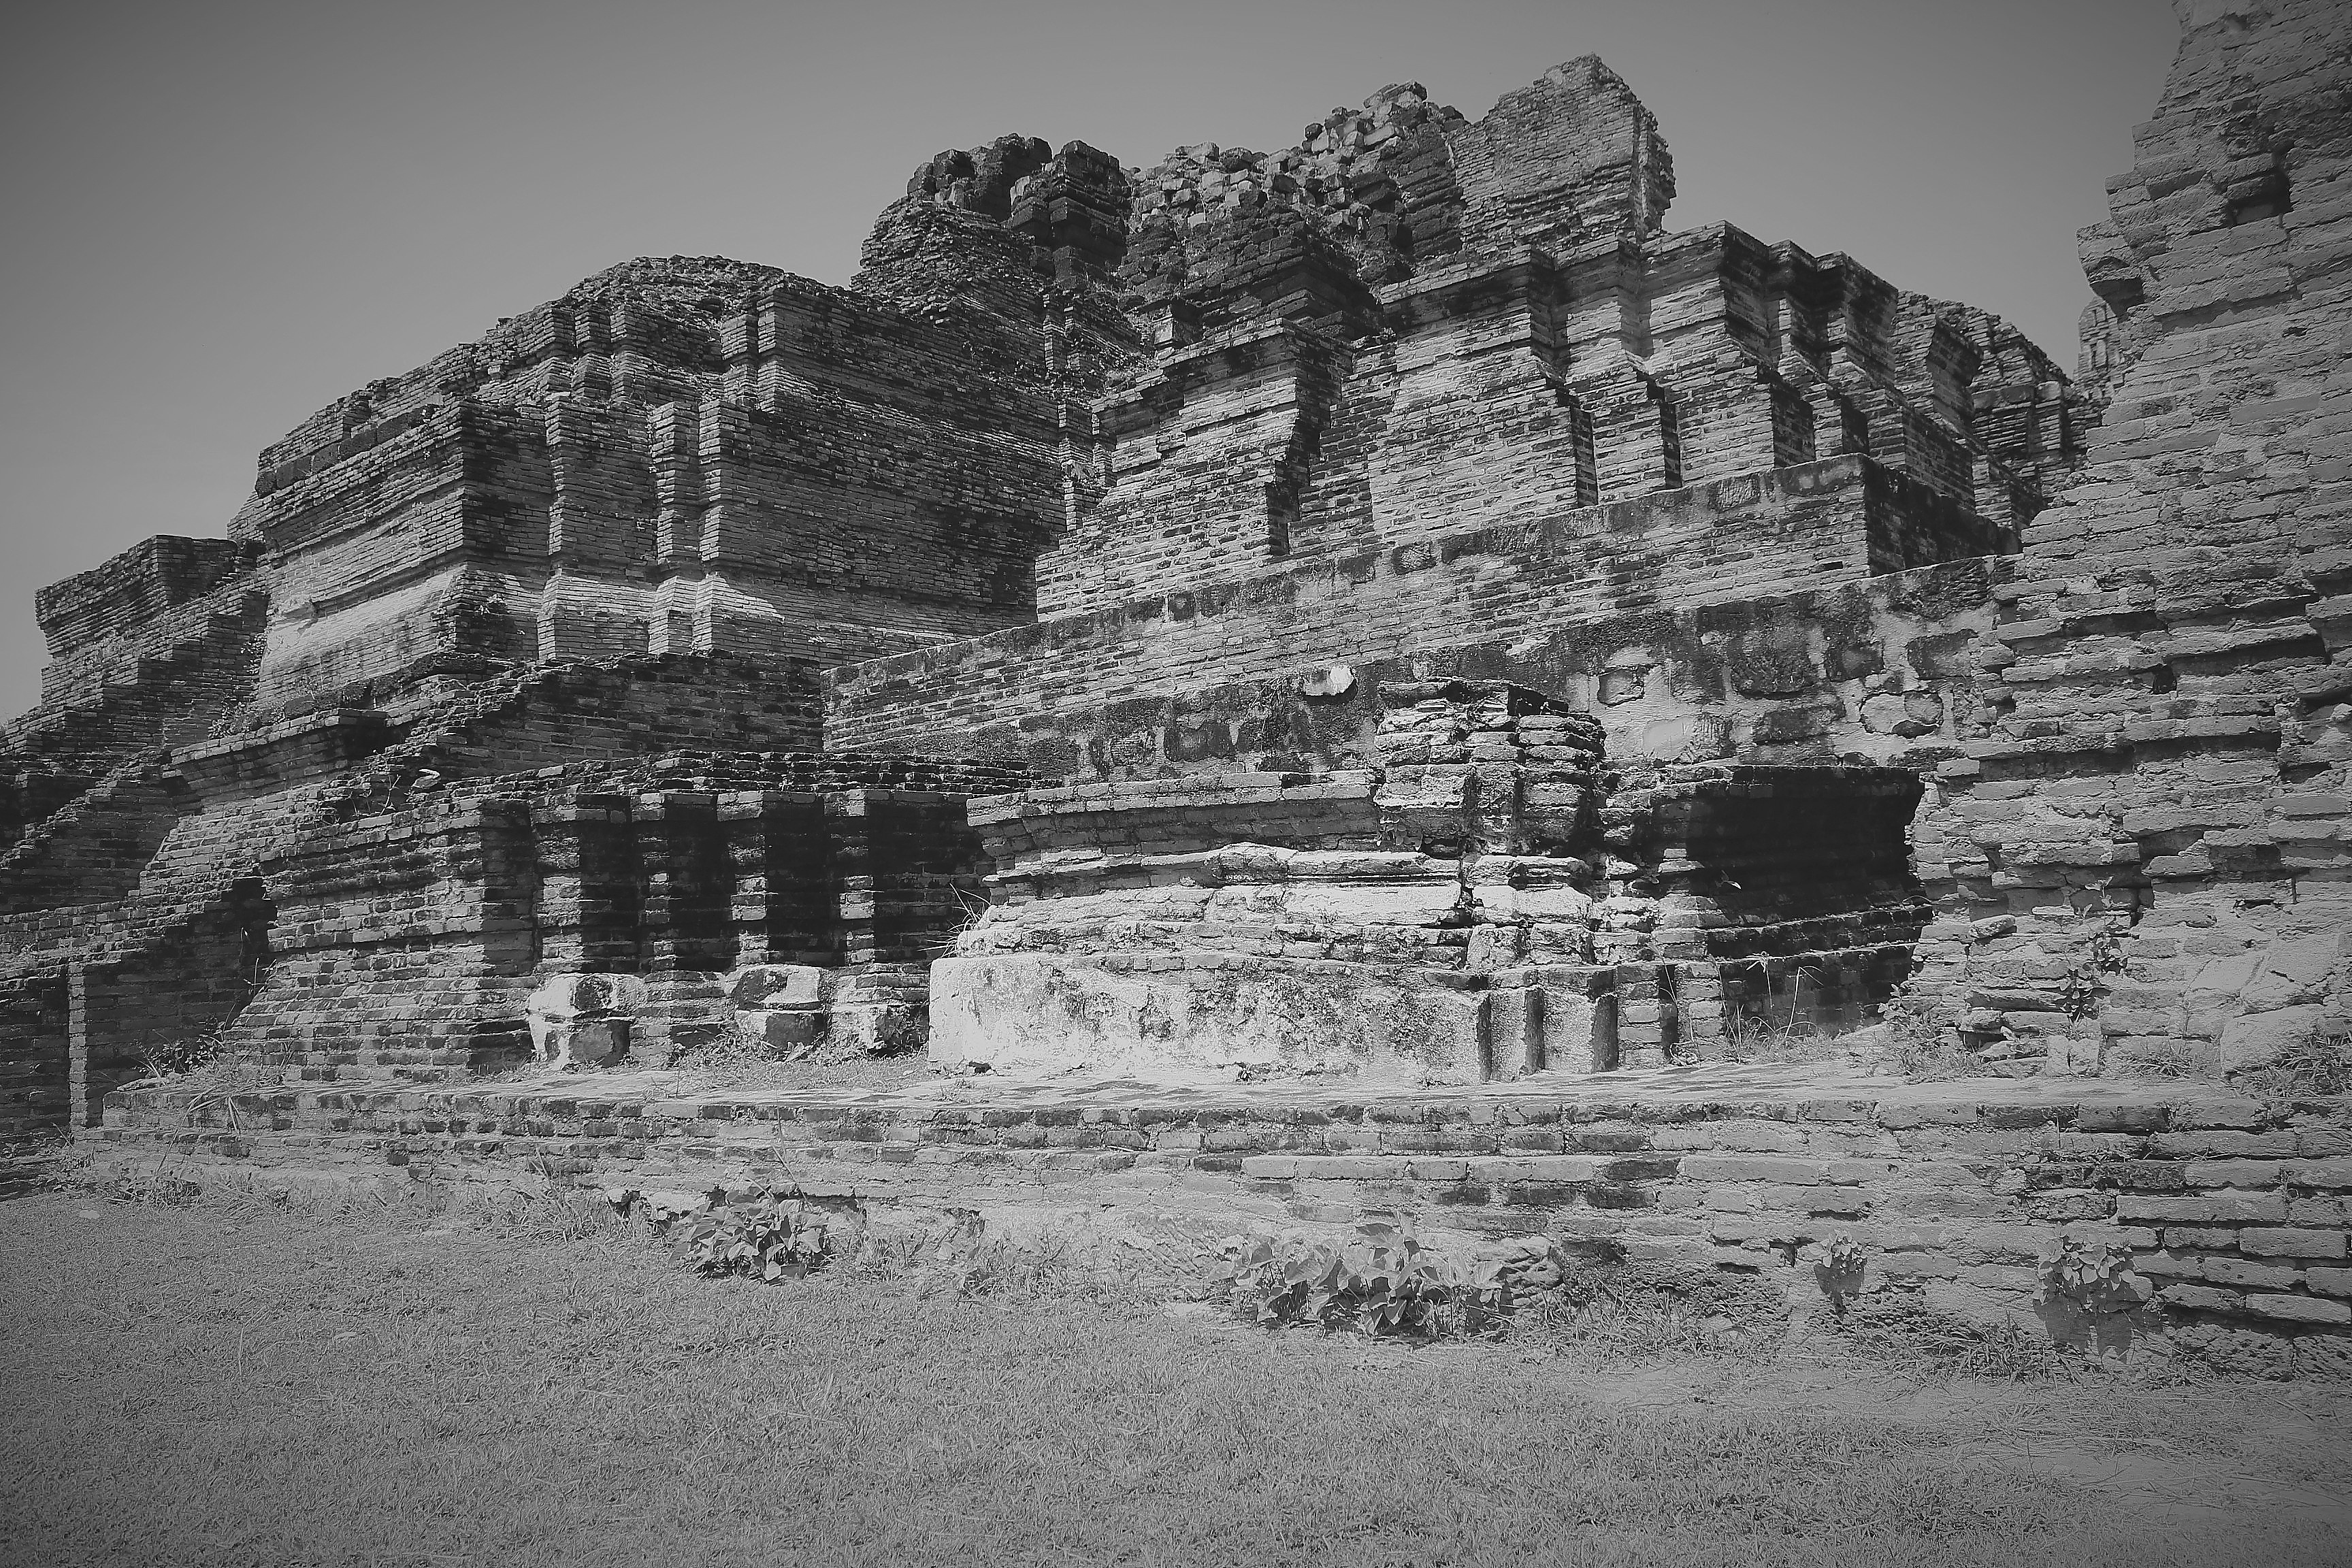
rock, black and white, white, city, wall, landmark, monochrome, thailand, temple, ruins, monastery, history, remains, ayutthaya, kingdom of siam, wat phra if sanphet, archaeological site, monochrome photography, ancient history